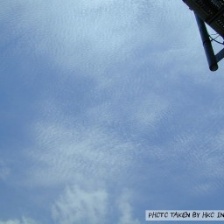
Cloud type: Cirrocumulus